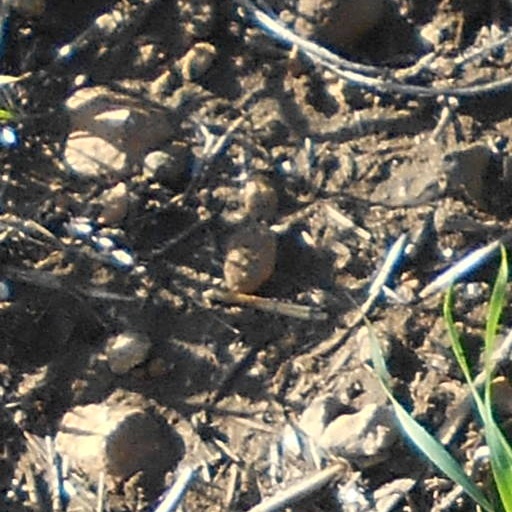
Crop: wheat